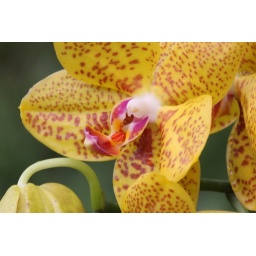
Yellow spotted phalaenopsis. Flora and fauna in my garden today.